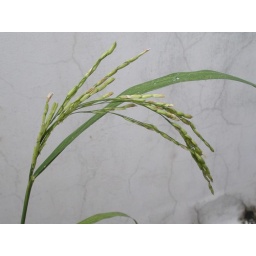
rice plant on our office's 3rd floor balcony(1 of the rare rice plants in the middle of Ho Chi Minh City/Vietnam lol...)